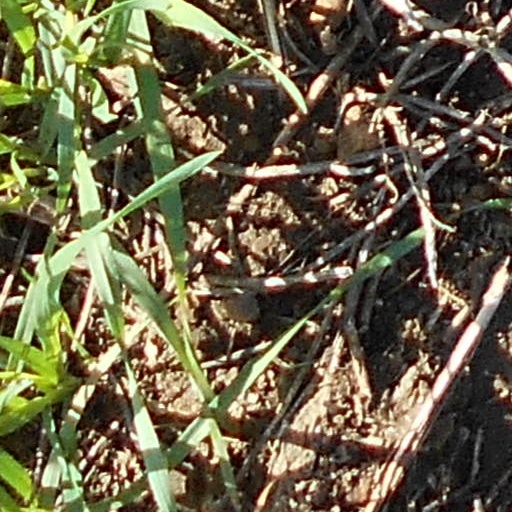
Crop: wheat